Georgian National Center of Manuscripts

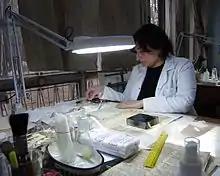
Book restoration process at the National Centre of Manuscripts

The Laboratory of Conservation and Restoration was established at the National Centre of Manuscripts in 2006. This Laboratory replaced the former Department of the Hygiene and Restoration. In the Laboratory of Conservation and Restoration the works are performed in several directions: